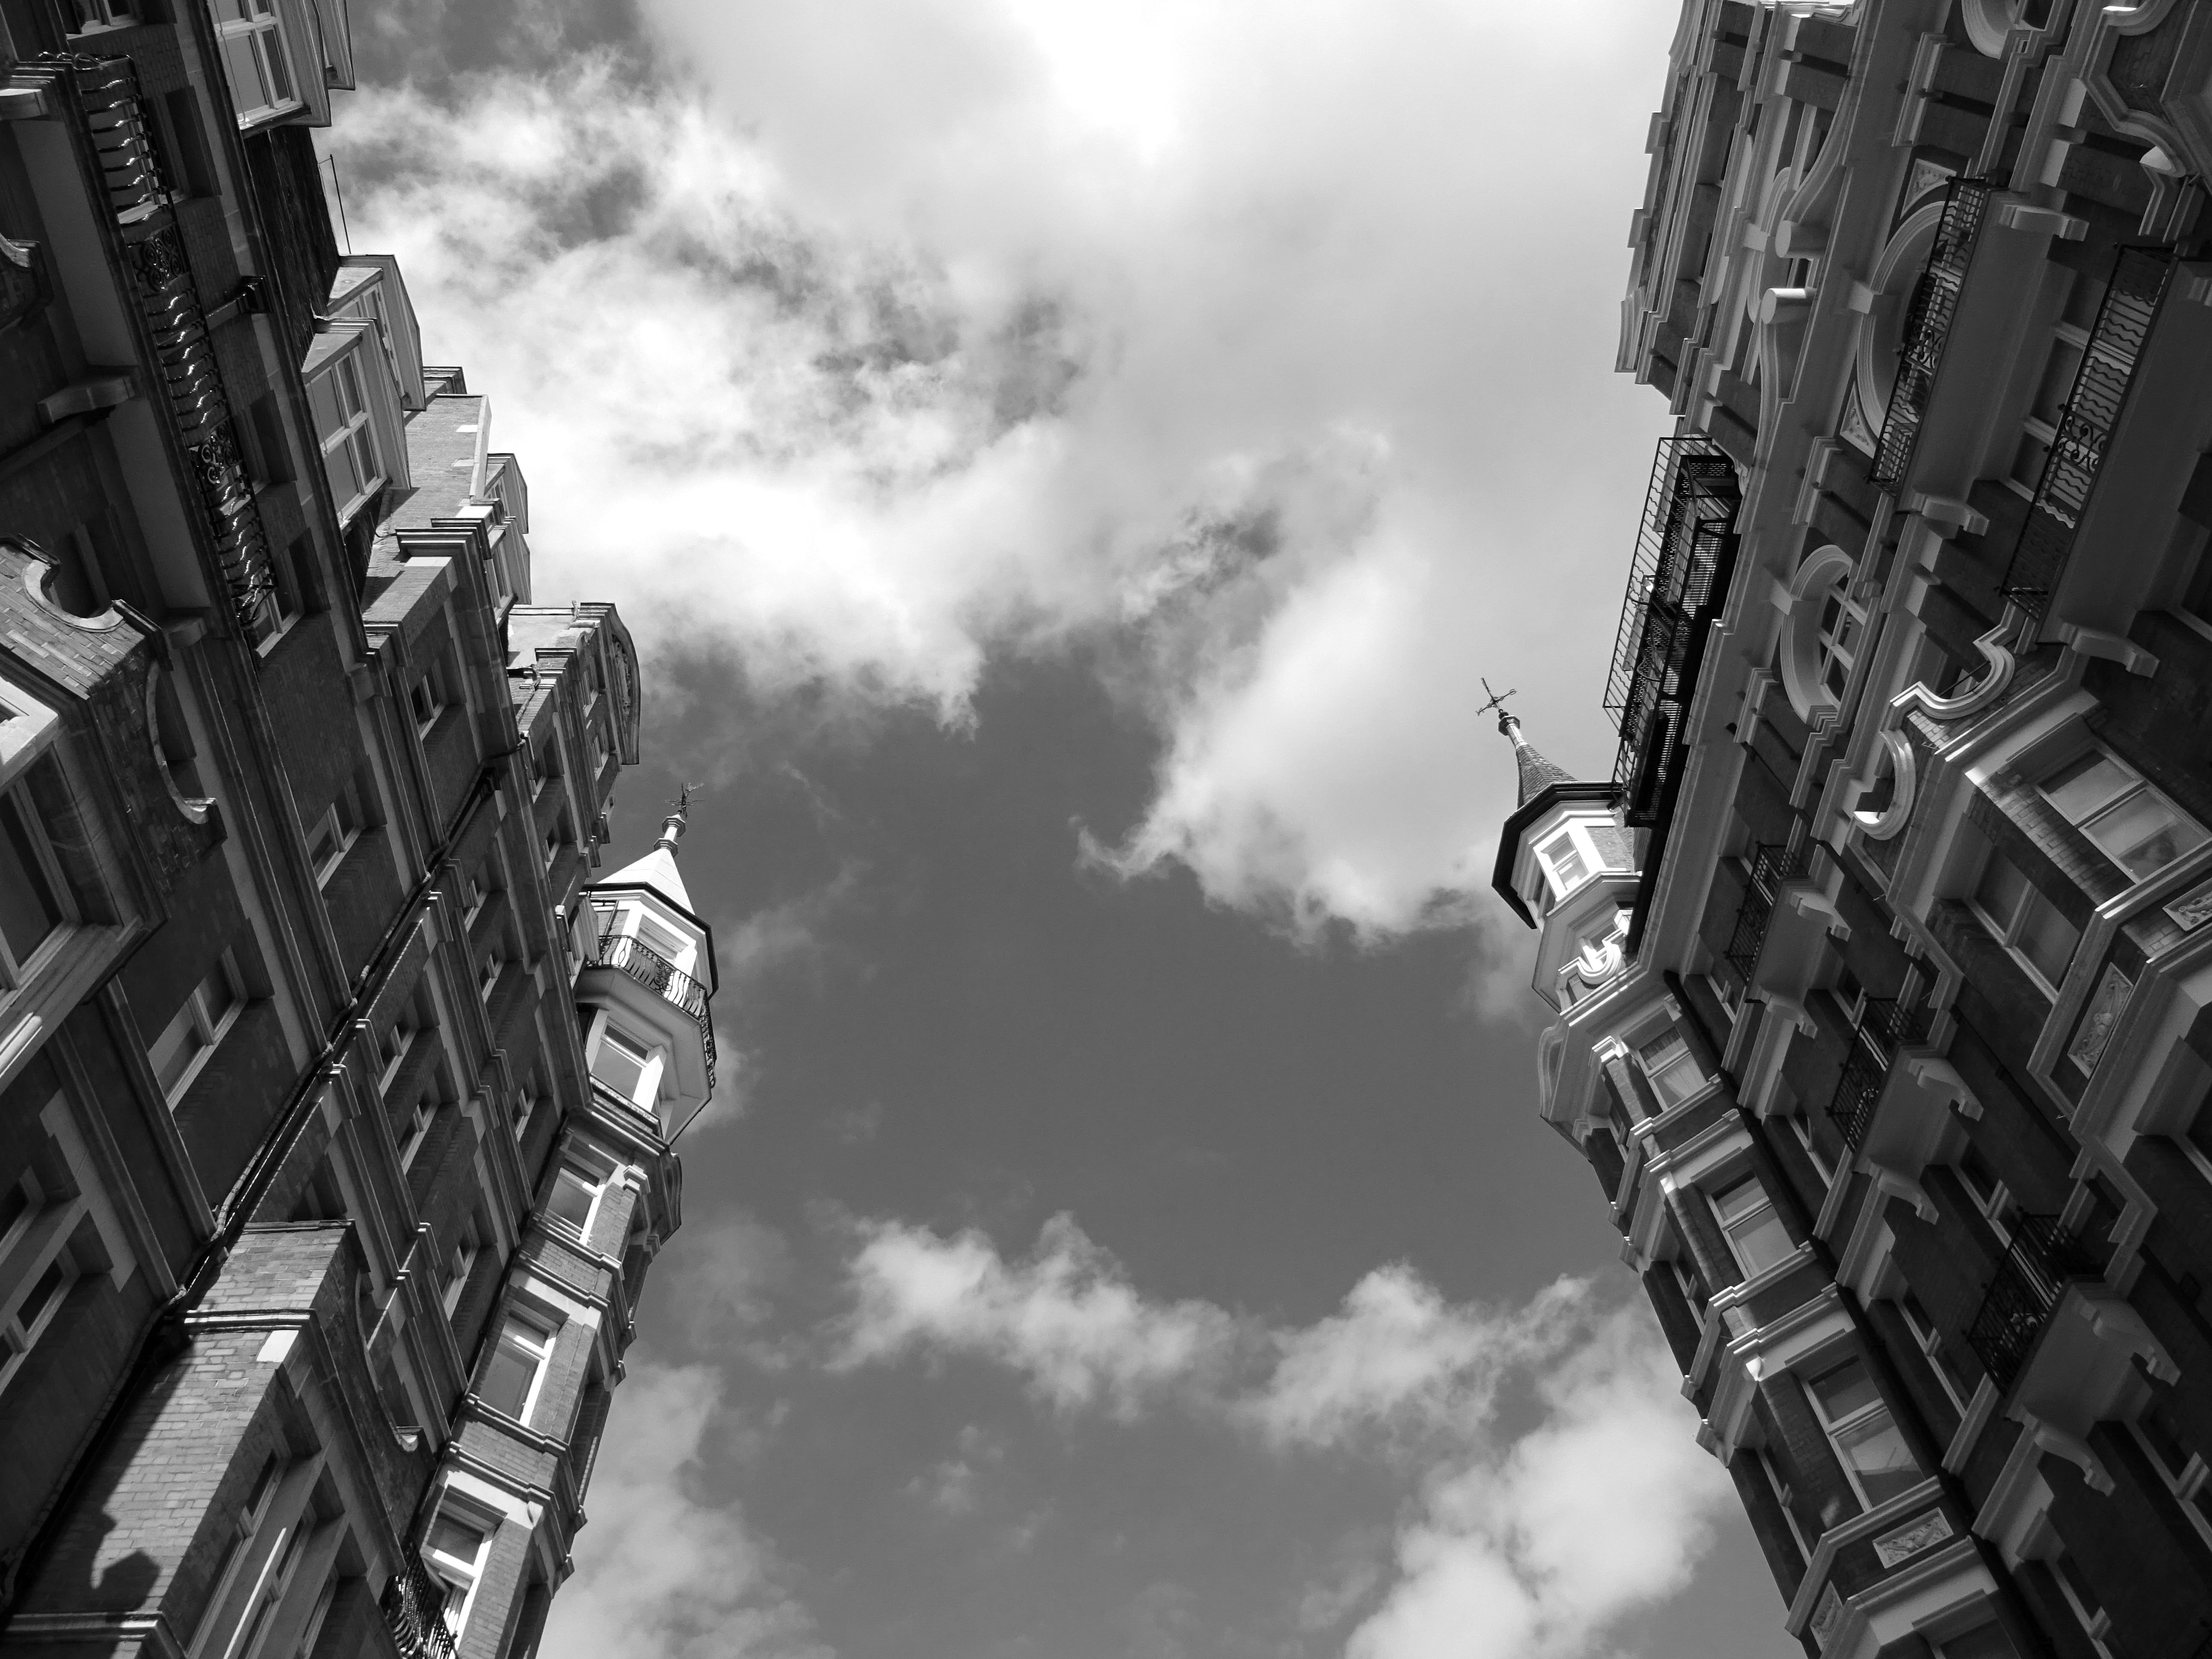
white, metropolis, sky, urban area, black and white, architecture, daytime, skyscraper, monochrome photography, city, metropolitan area, human settlement, monochrome, cloud, building, photography, tower block, world, style, street